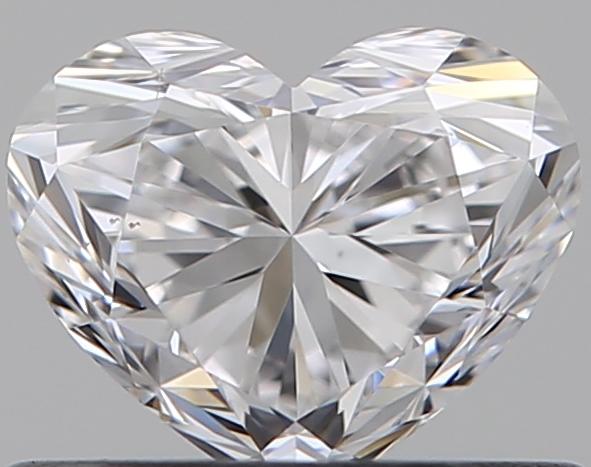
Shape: heart
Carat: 0.5
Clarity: VS2
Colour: D
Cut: VG
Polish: EX
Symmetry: EX
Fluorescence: N
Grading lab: GIA
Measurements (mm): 4.51 x 5.42 x 3.34